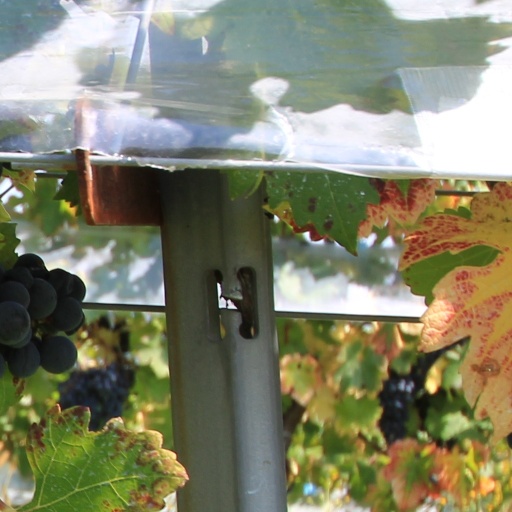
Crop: grape